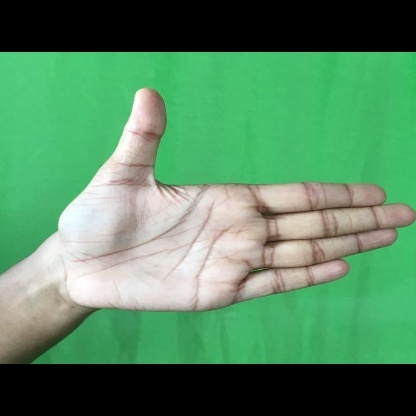
Mudra: Ardhachandran